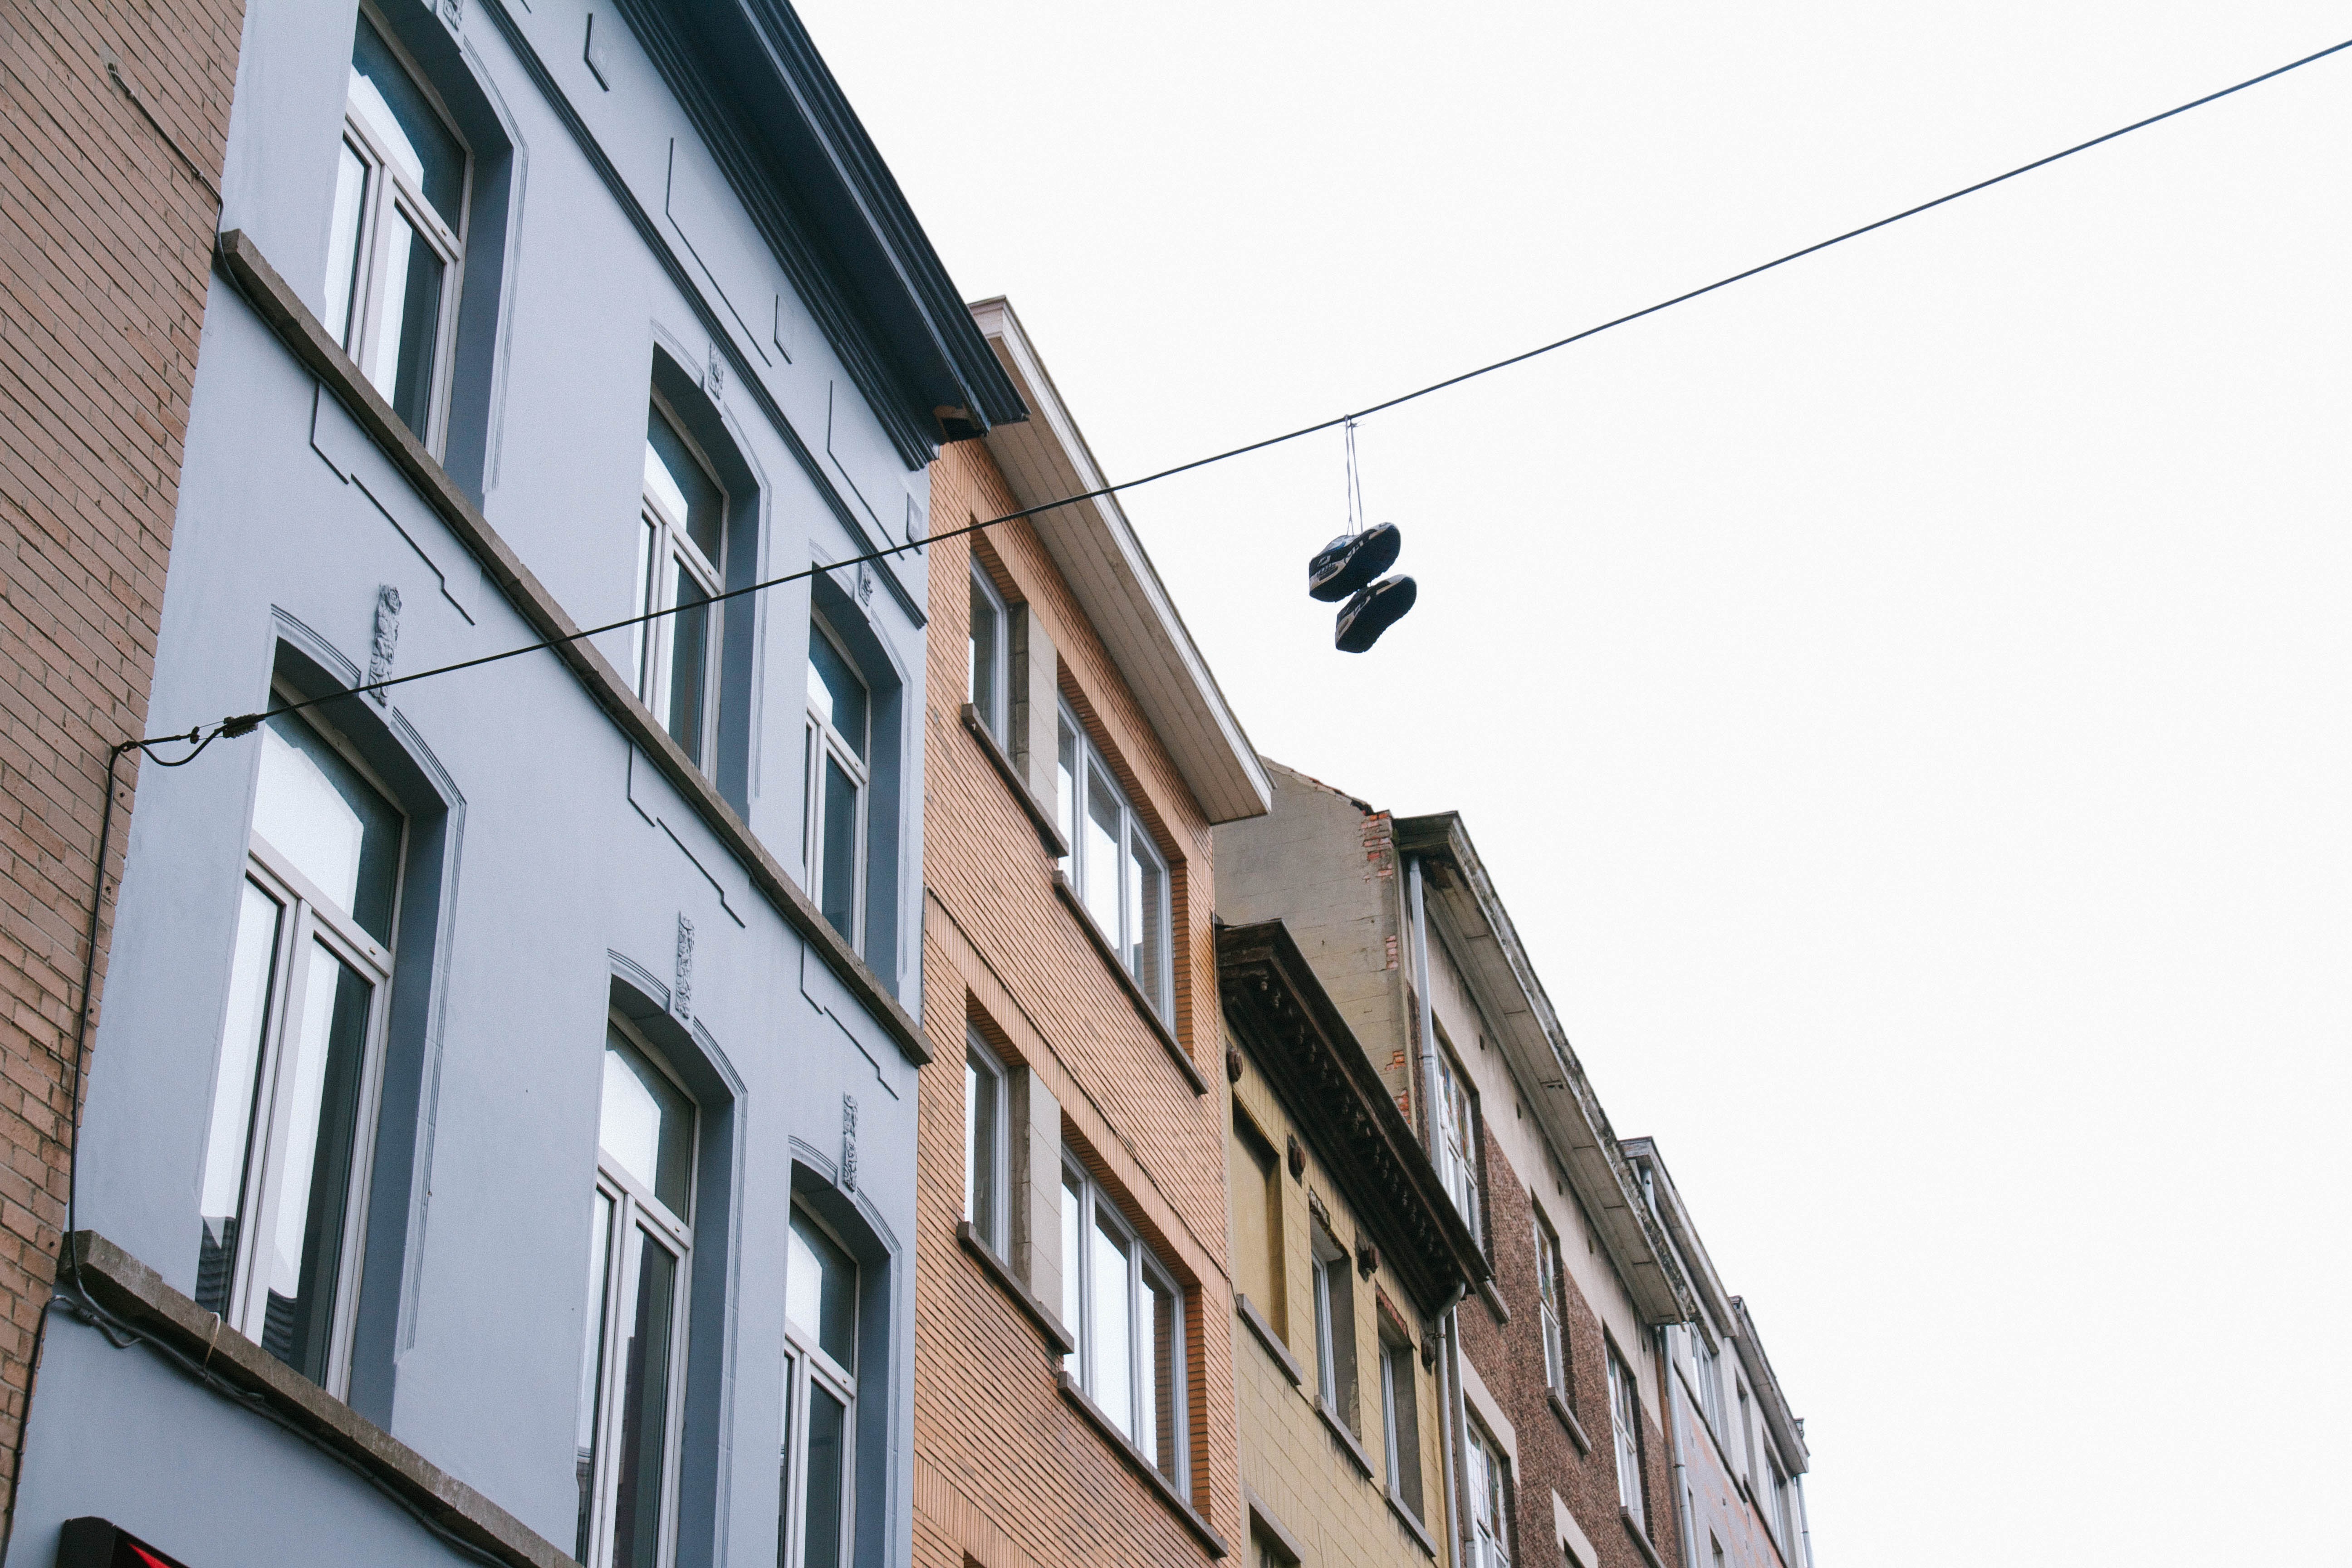
architecture, window, skyscraper, wall, wire, line, facade, hanging, lighting, shoes, laces, apartments, houses